Hara Tanzan

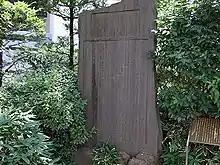
Monument of Hara Tanzan at Komazawa University

Hara was born in Iwakitaira Domain, Mutsu Province (present-day Iwaki, Fukushima Prefecture), the eldest son of samurai Arai Yūsuke. At the age of 15, Hara enrolled at the Shoheizaka Academy (昌平坂学問所) where he studied both Confucianism and medicine, the latter under Taki Genken. At the age of 20 or 26, he entered Buddhist priesthood, though he would go on to study Western medicine later in life.